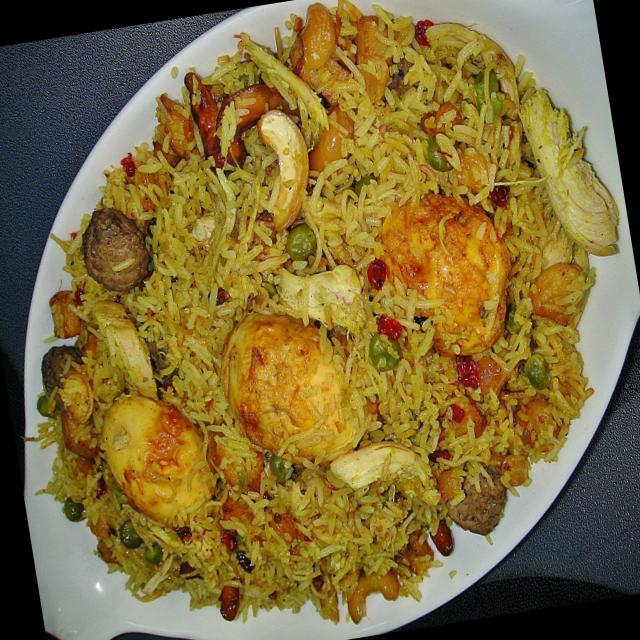
Dish: biryani